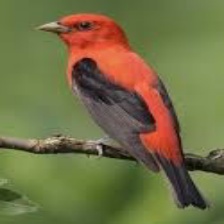
Species: SCARLET TANAGER
Scientific name: PIRANGA OLIVACEA